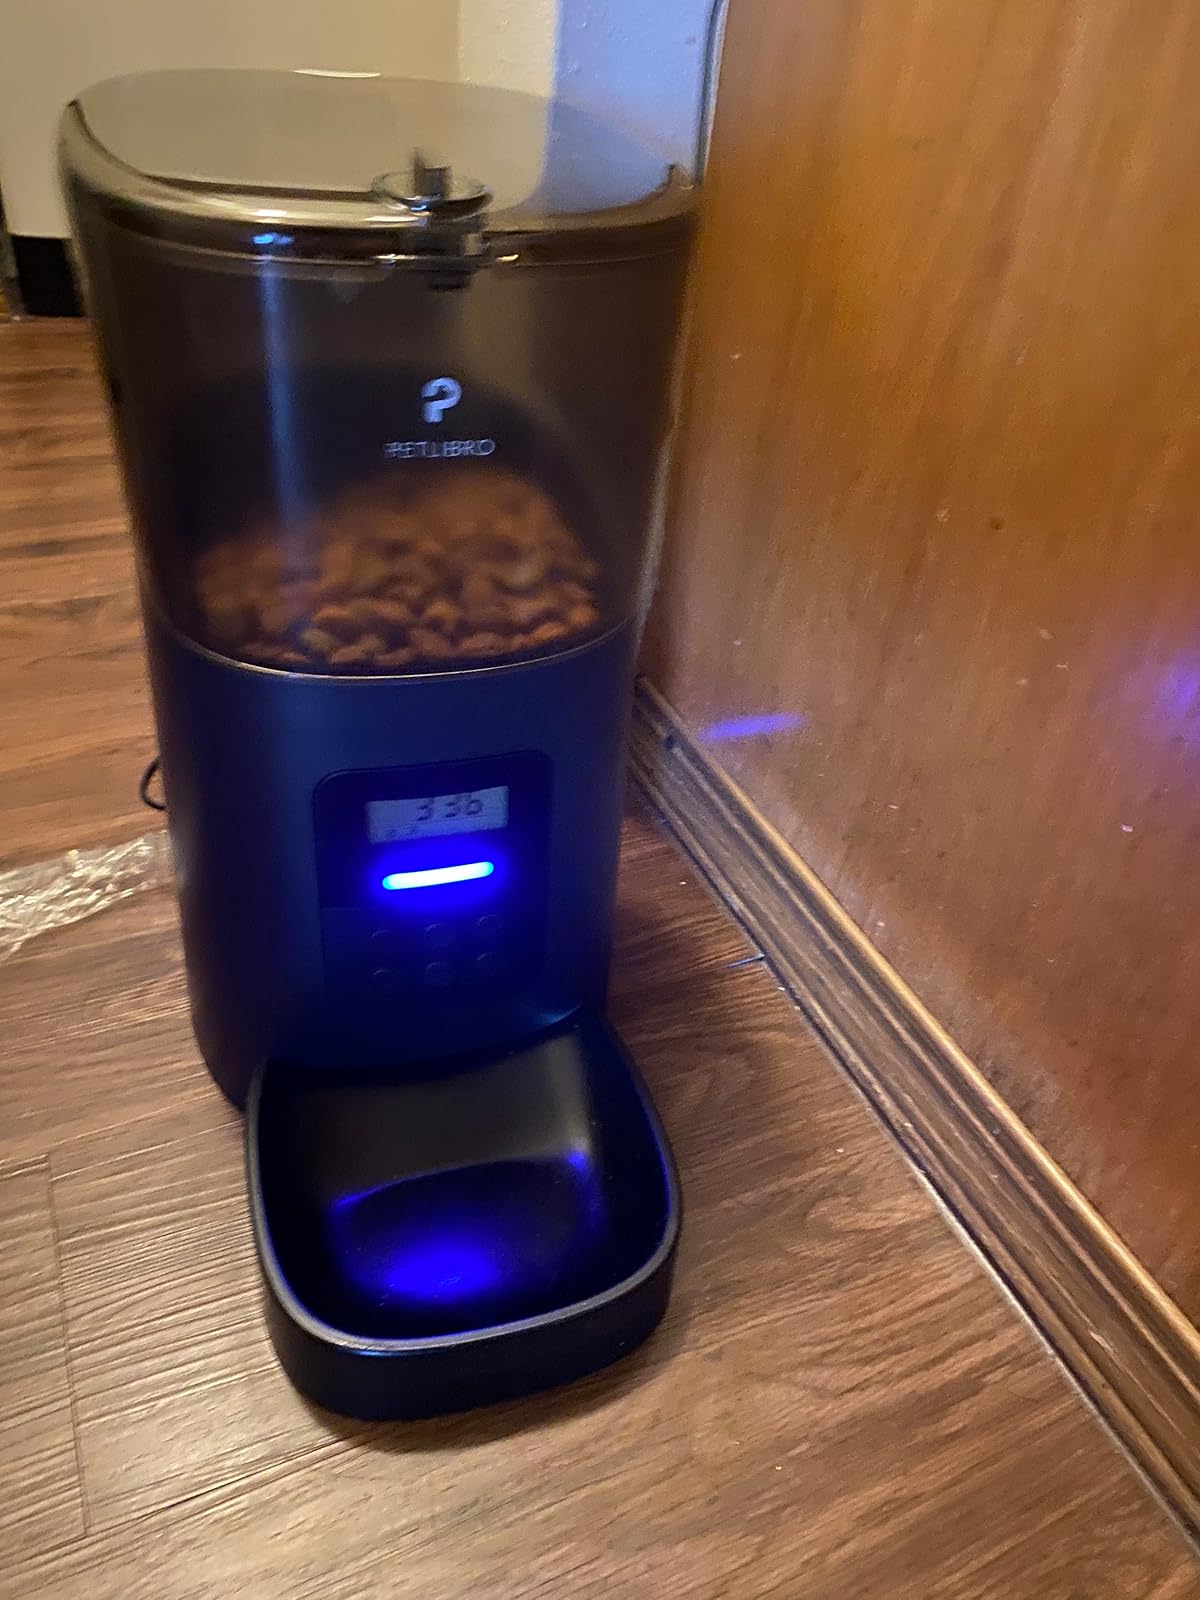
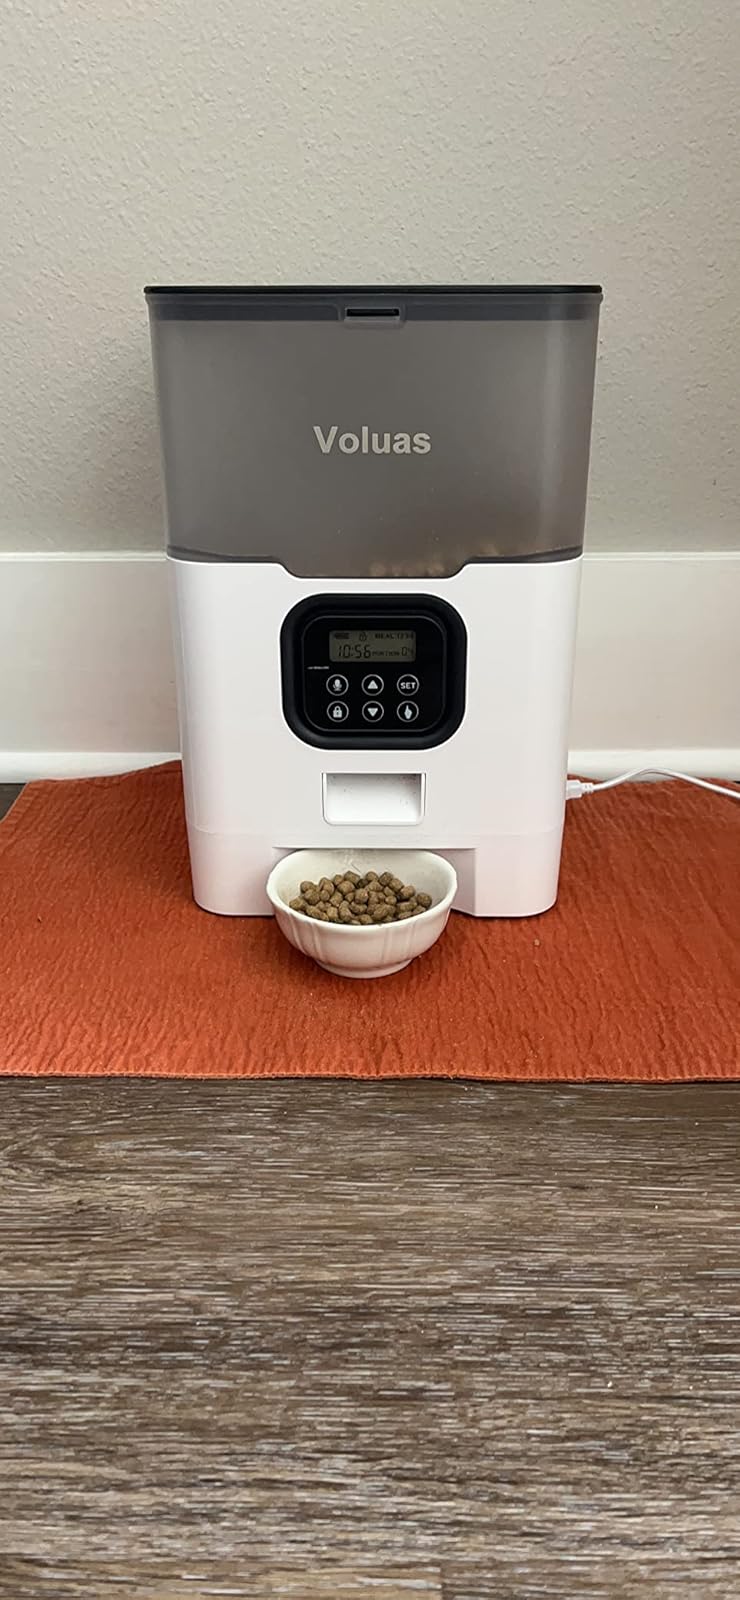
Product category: items_feeder
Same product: no